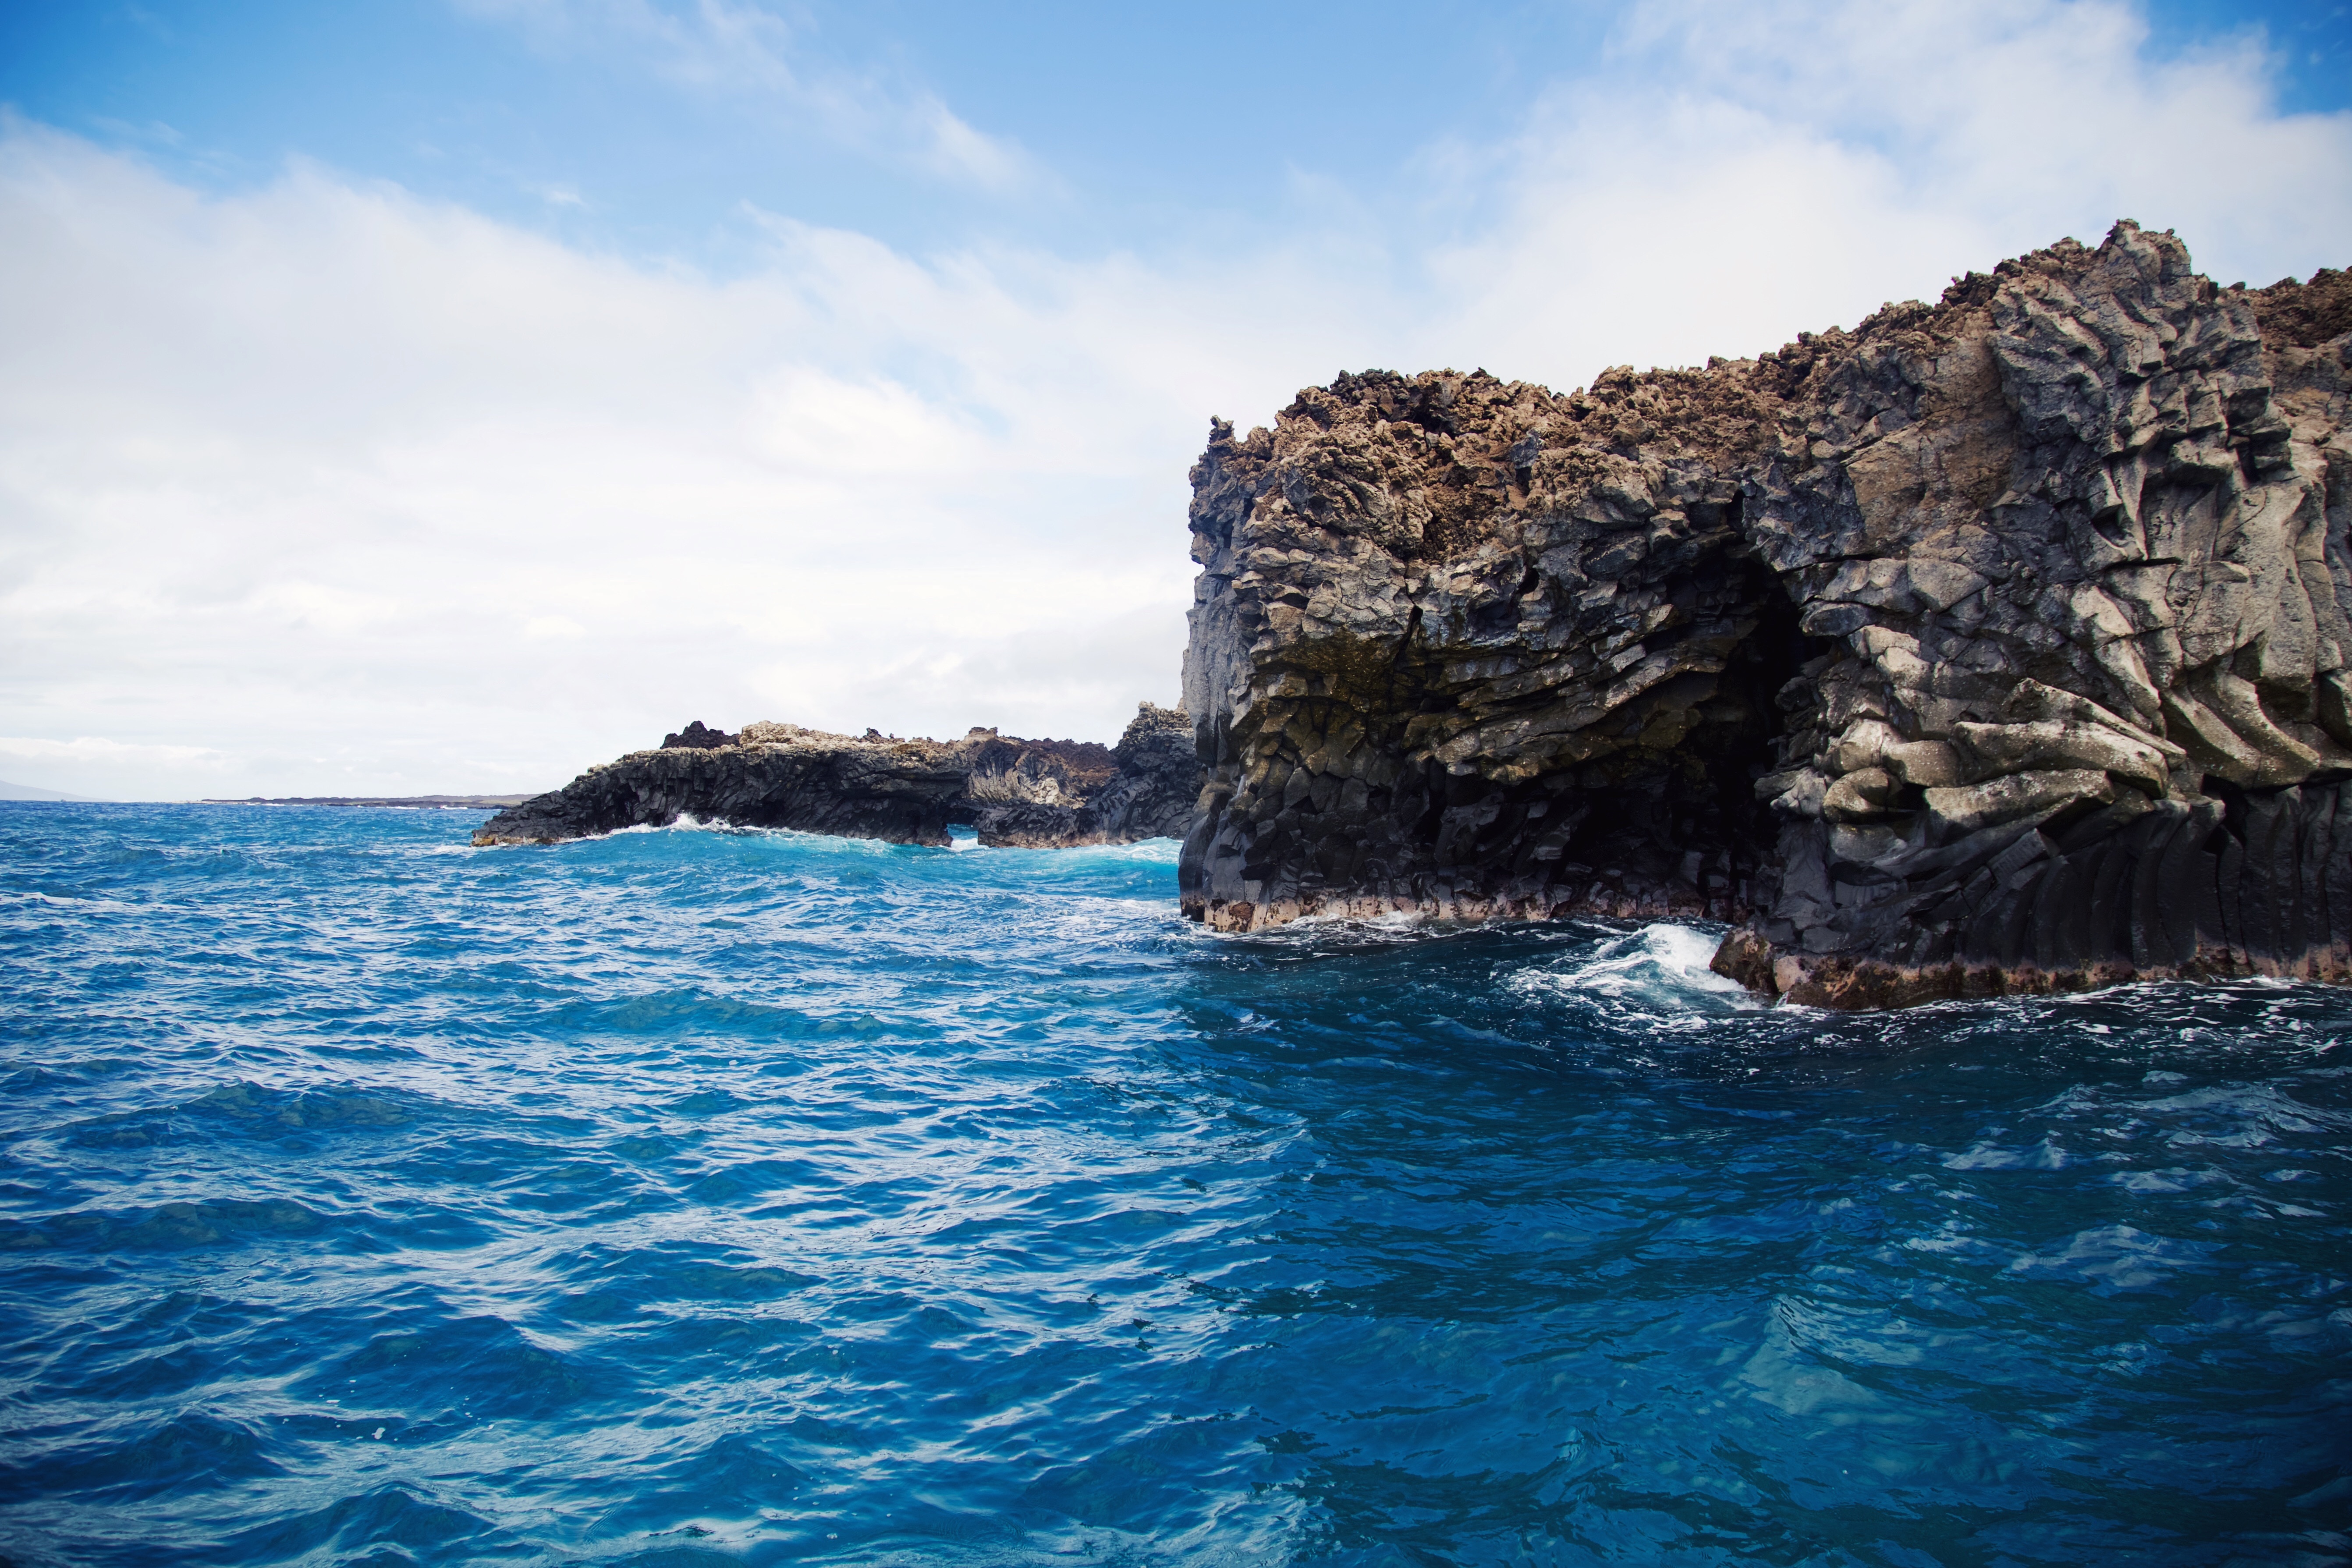
sea, coast, water, nature, outdoor, rock, ocean, shore, wave, stone, summer, coastline, cliff, seaside, wild, cove, vehicle, bay, blue, steep, stack, terrain, erosion, waves, turquoise, bluff, vertical, cape, islet, landform, wind wave